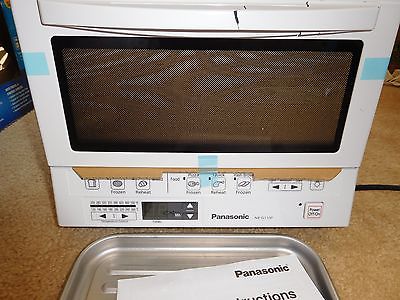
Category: toaster